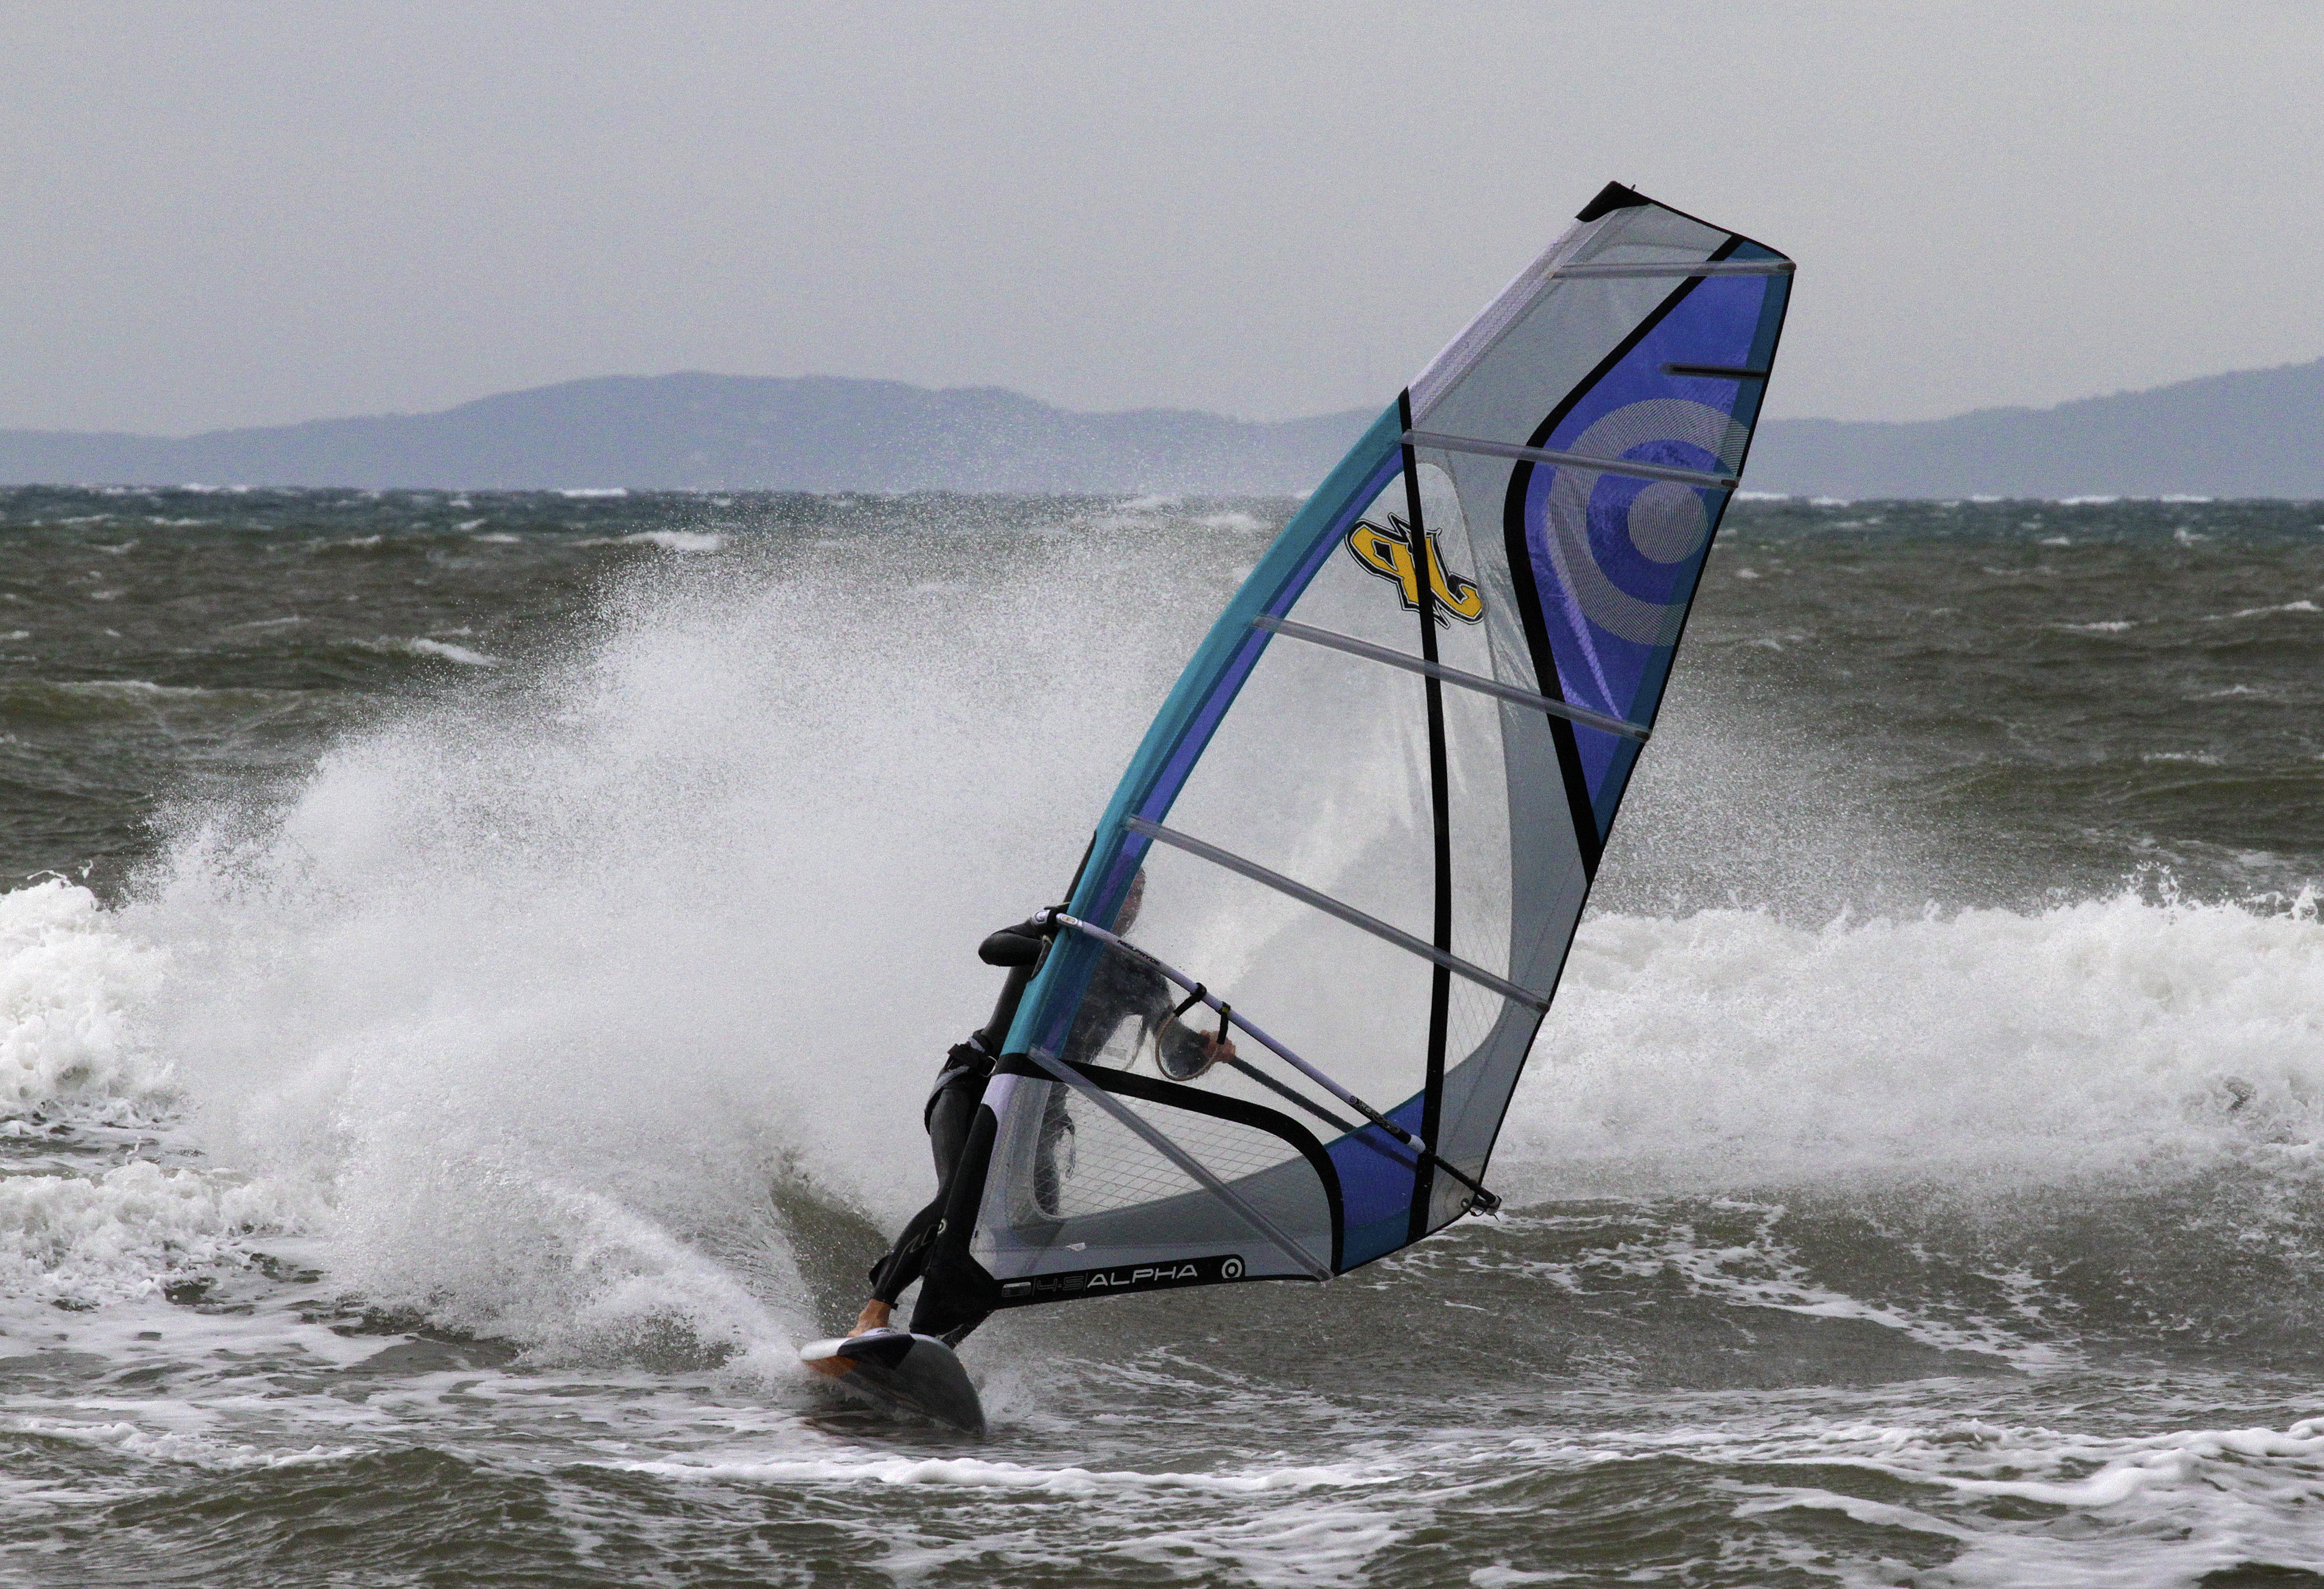
wind, recreation, surfing, vehicle, sailing, action, extreme sport, sports, windsurfing, sail, onda, sailing ship, water sport, outdoor recreation, wind wave, boardsport, surface water sports, dinghy sailing